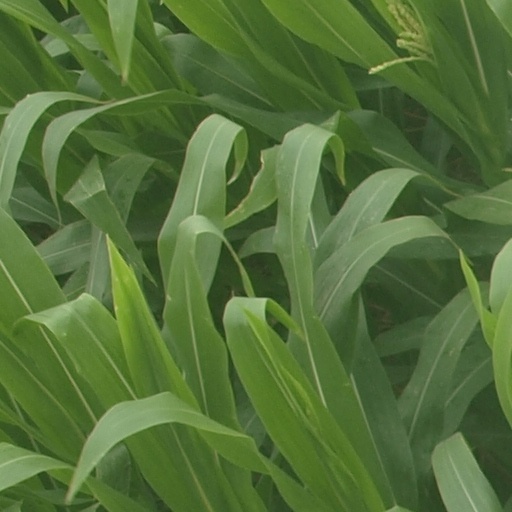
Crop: maize; corn